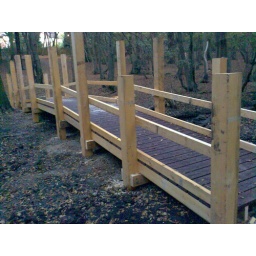
New wooden bridge in the wood